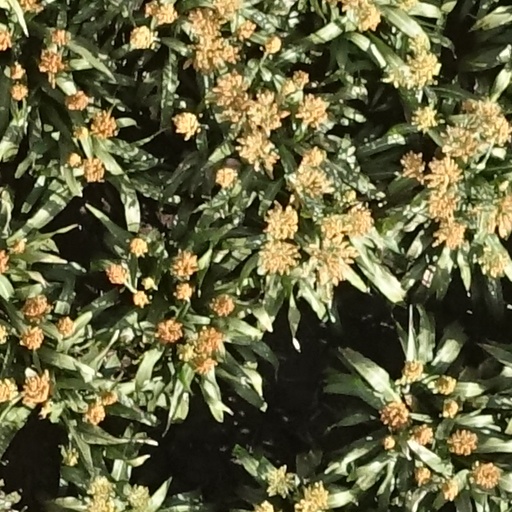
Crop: sorghum